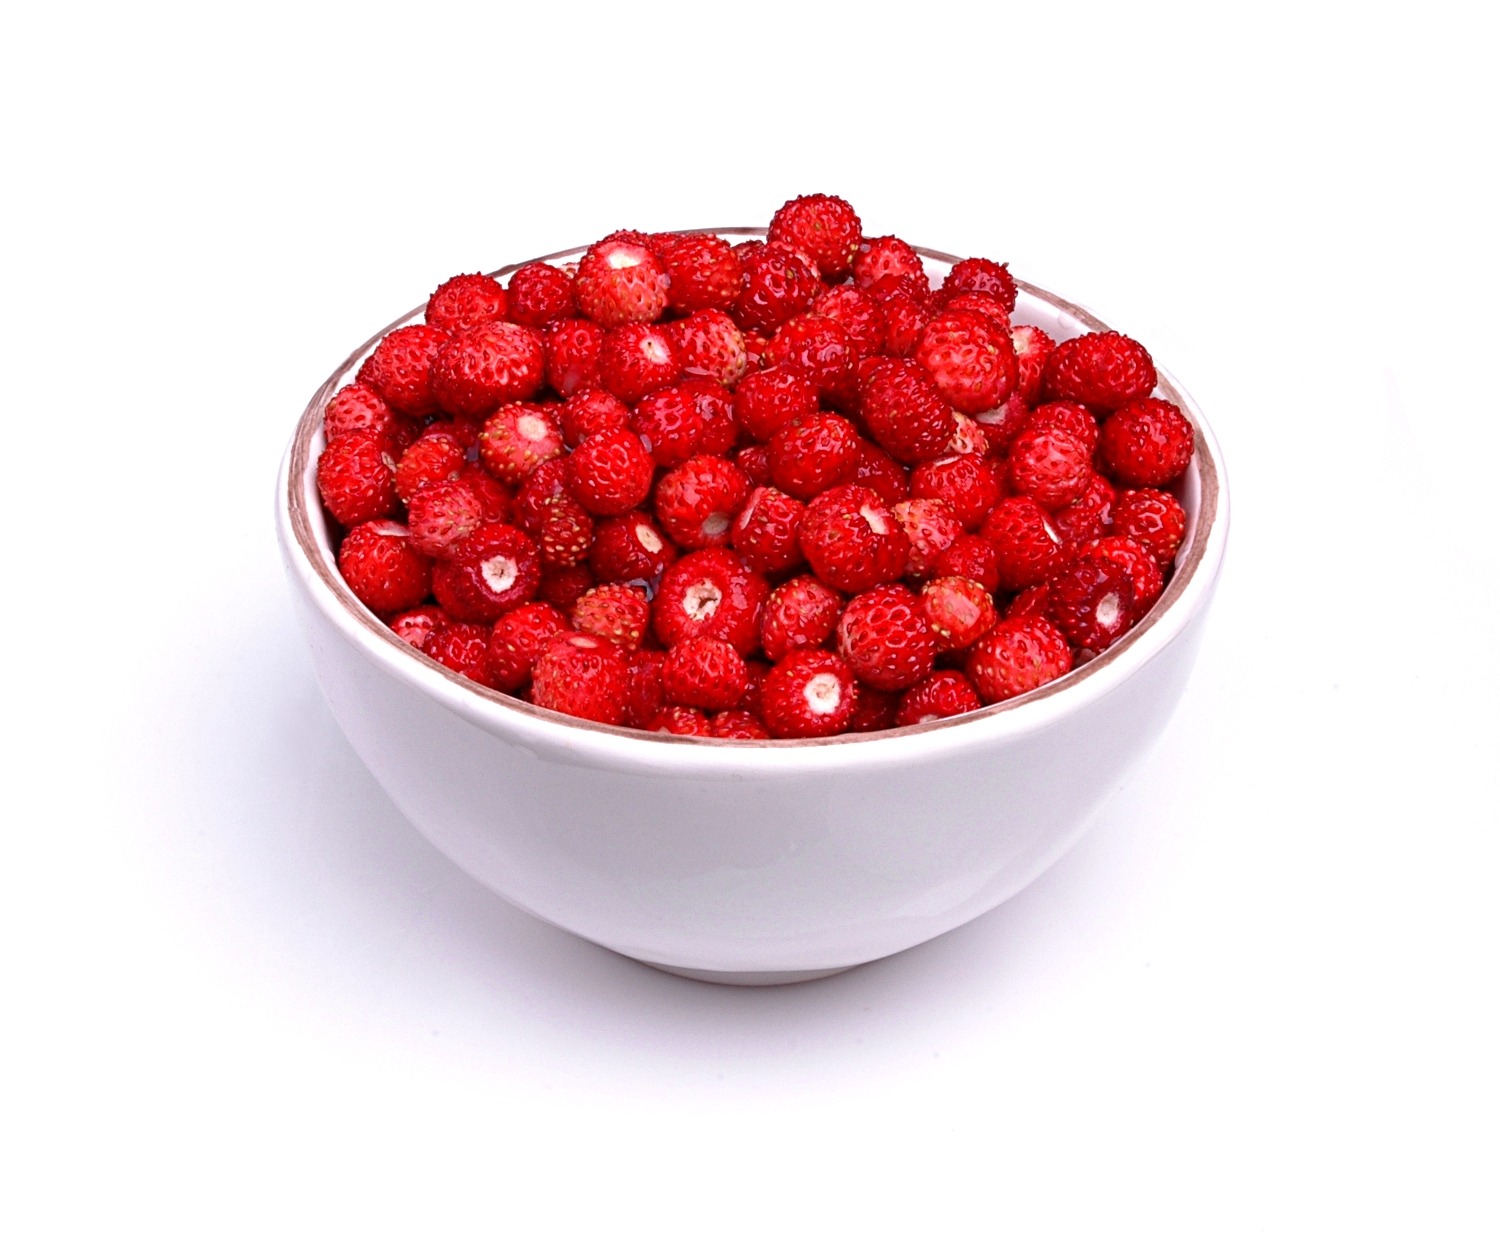
plant, raspberry, fruit, berry, wild, bowl, food, red, produce, breakfast, strawberry, cranberry, berries, frutti di bosco